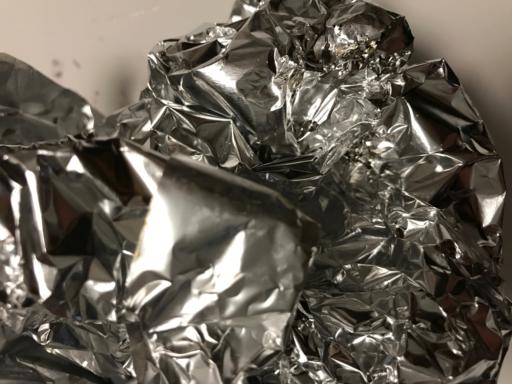
Label: metal